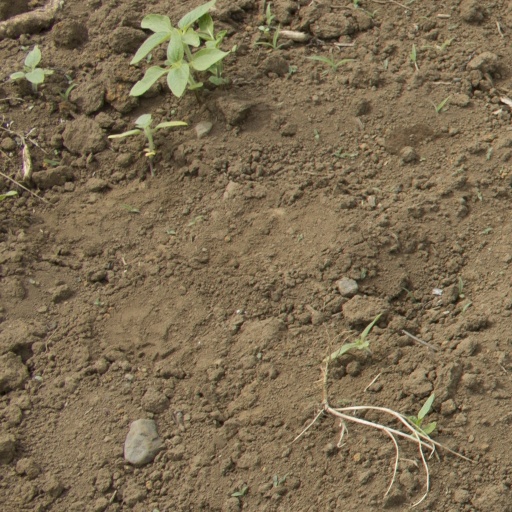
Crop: Jerusalem artichoke